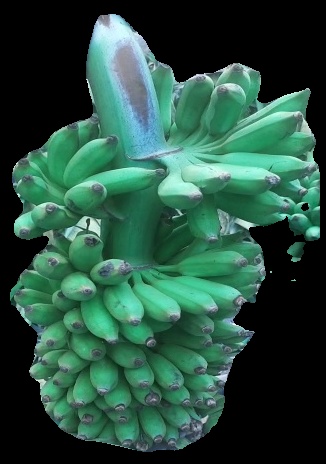
Variety: elakki-bale
Grade: grade1